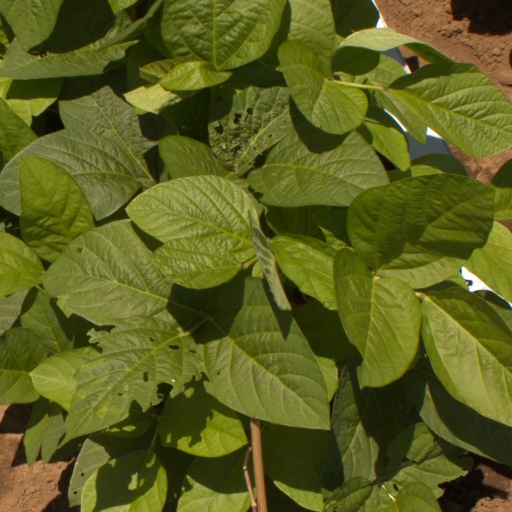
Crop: soybean